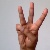
The image shows a hand gesture representing the letter 'W' in Indian Sign Language.